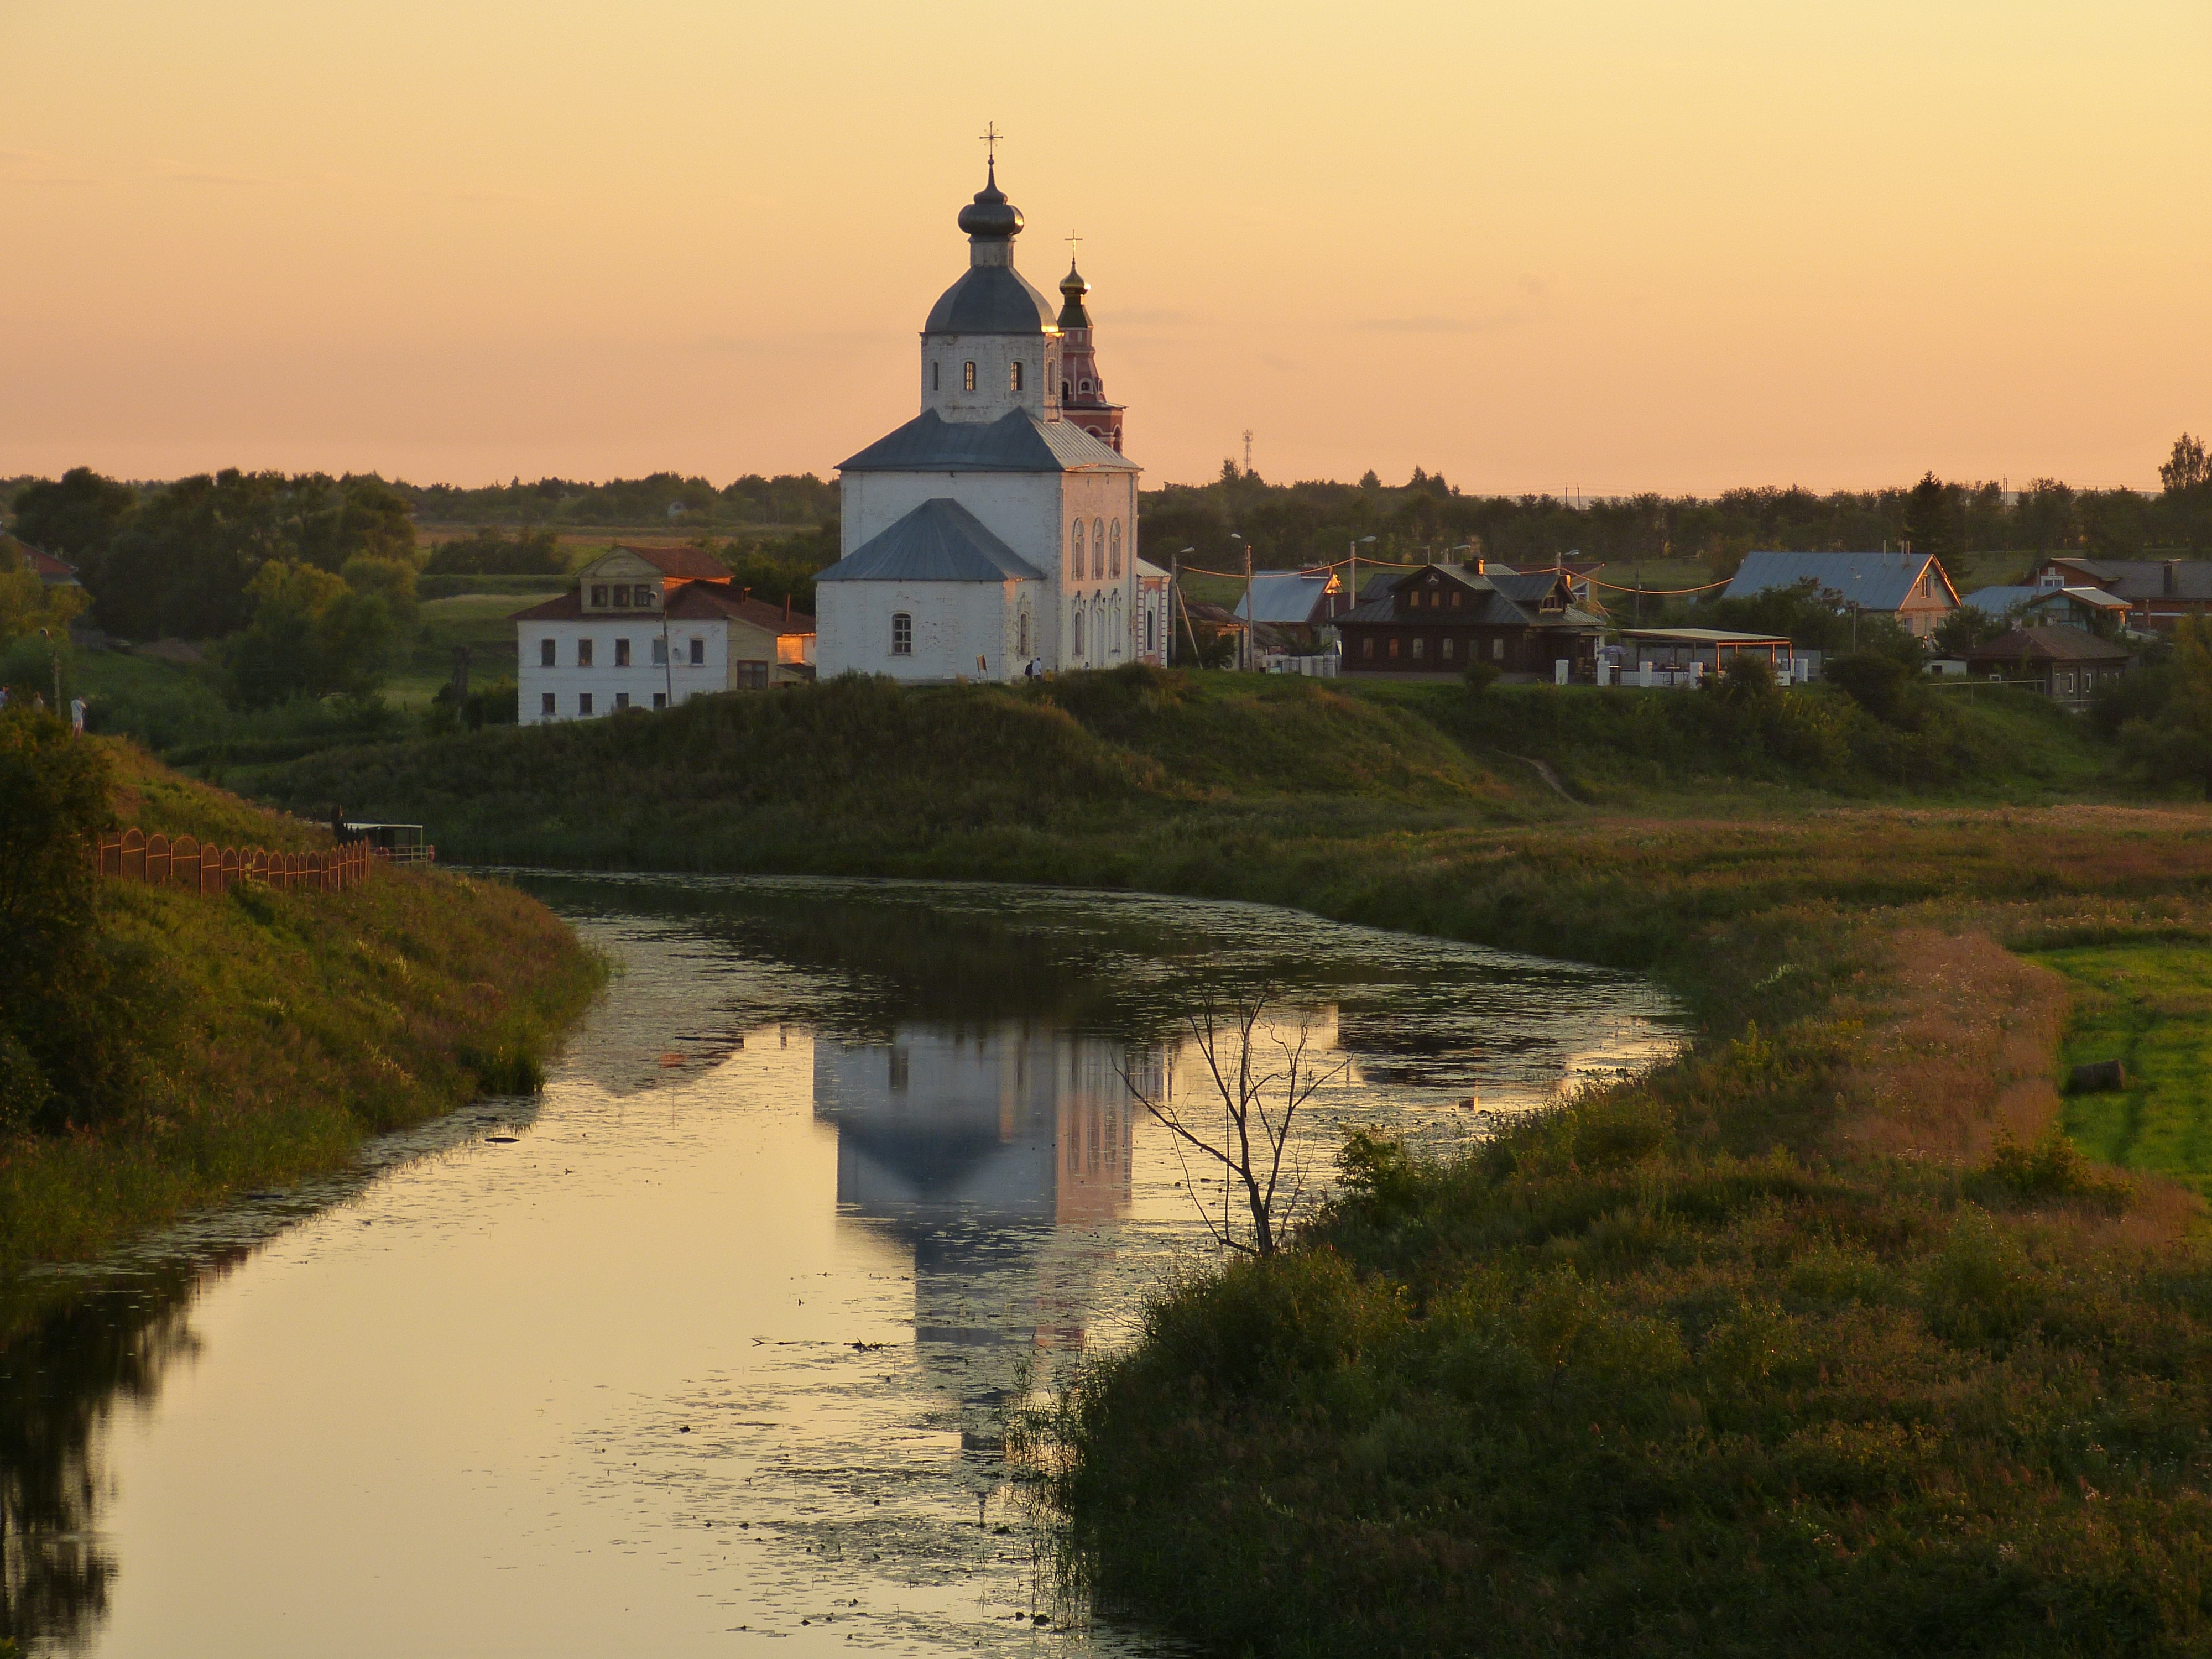
landscape, sunset, morning, hill, building, chateau, river, canal, dusk, idyllic, evening, reflection, tower, religion, castle, church, reservoir, waterway, orthodox, dome, russia, bach, loch, mirroring, believe, afterglow, rural area, russian orthodox church, suzdal, russian orthodox